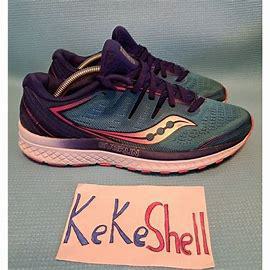
Brand: Saucony
Model: 100